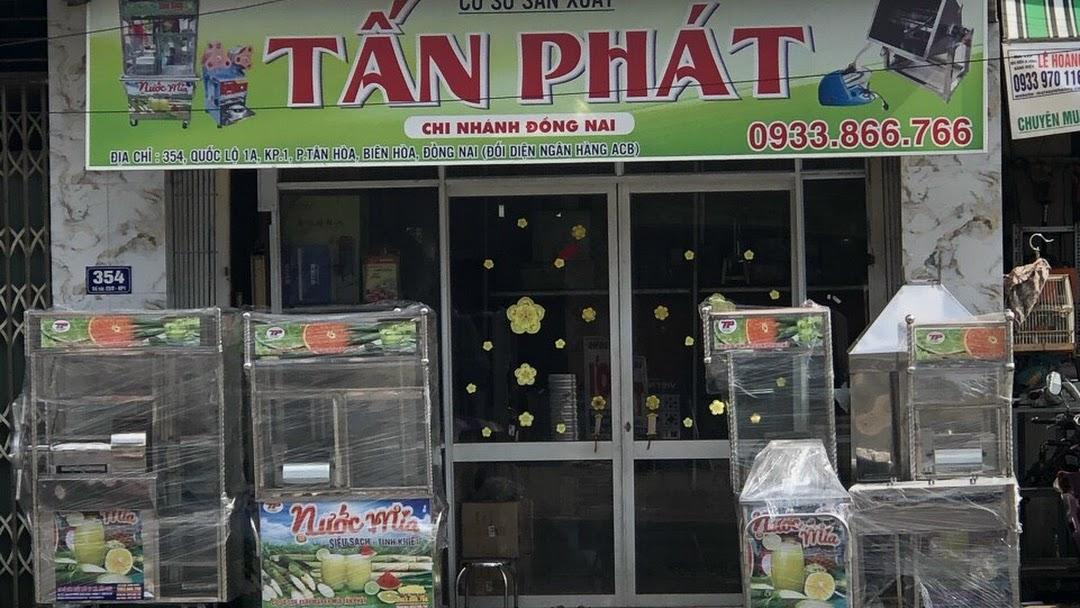
cơ sở sản xuất này đang trong trạng thái đóng cửa